Wet Bum

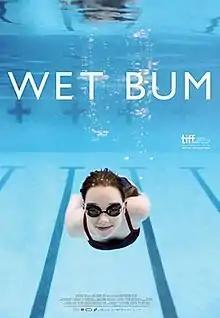
Film poster

Wet Bum (retitled Surfacing in some international markets) is a 2014 Canadian drama film, directed by Lindsay MacKay. The film stars Julia Sarah Stone as Sam, a shy and self-conscious teenage girl struggling to assert herself with those around her, including her older swimming teammates who make fun of her because she has not yet fully developed into womanhood and the residents of a nursing home where she has a part-time job as a cleaner.